Georgia Tech

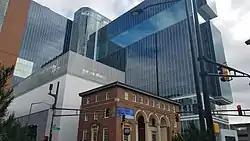
A view of the mixed use Georgia Tech development CODA

Tech's administrative buildings, such as Tech Tower, and the Bursar's Office, are also located on the Central Campus, in the recently renovated Georgia Tech Historic District. The campus library, the John Lewis Student Center (formerly the Fred B. Wenn Building), and the Student Services Building ("Flag Building") are also located on Central Campus. The Student Center provides a variety of recreational and social functions for students including: a computer lab, a game room ("Tech Rec"), the Student Post Office, a music venue, a movie theater, the Food Court, plus meeting rooms for various clubs and organizations. Adjacent to the eastern entrance of the Student Center is the Kessler Campanile (which is referred to by students as "The Shaft"). The former Hightower Textile Engineering building was demolished in 2002 to create Yellow Jacket Park. More greenspace now occupies the area around the Kessler Campanile for a more aesthetically pleasing look, in accordance with the official Campus Master Plan. In August 2011, the G. Wayne Clough Undergraduate Learning Commons opened next to the library and occupies part of the Yellow Jacket Park area.